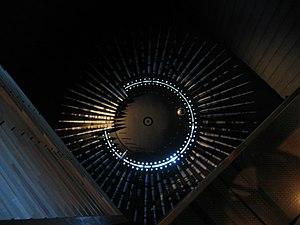
Le musée du Temps de Besançon est un musée d'histoire et horlogerie à Besançon dans le Doubs en région Bourgogne-Franche-Comté, installé dans un des plus beaux palais de la ville, le Palais Granvelle.
Le pendule de Foucault, du nom du physicien français Léon Foucault, est un dispositif expérimental conçu pour mettre en évidence la rotation de la Terre par rapport à un référentiel galiléen. Le résultat de l'expérience dans le référentiel non galiléen lié à un observateur terrestre s'explique par l'effet de la force de Coriolis.